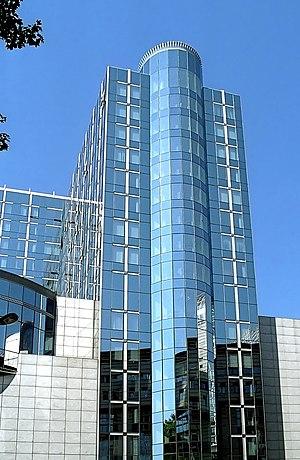
Belgique - Bruxelles - Parlement européen - arrière du bâtiment Altiero Spinelli (Architecture postmoderne en Belgique - Atelier d'architecture de Genval - 1987-2004)
L'espace Léopold du Parlement européen est un complexe de bâtiments parlementaires de Bruxelles abritant entre autres, un hémicycle destiné aux travaux du Parlement qui est l'unique chambre parlementaire de l'Union européenne dont le siège d'origine se trouve à Strasbourg. Ce siège bruxellois est situé à moins d'un kilomètre des institutions européennes, la Commission européenne en son siège du Berlaymont et le Conseil des ministres au Juste Lipse.
L'Atelier d'architecture de Genval est un bureau d'architectes belge qui fut le pionnier de l'architecture postmoderne en Belgique.
Altiero Spinelli, né le 31 août 1907 à Rome et mort le 23 mai 1986 dans la même ville, est un homme politique italien, partisan du fédéralisme européen. Journaliste, jeune militant communiste et anti-fasciste, il fut condamné en 1927, sous le régime de Benito Mussolini, à 16 ans de prison. Il fut déporté sur l'île de Ventotene où il rédigea un manifeste pour l'Europe unie. Il est parfois cité parmi les Pères fondateurs de l'Union européenne en raison de son influence sur l'intégration européenne après-guerre.